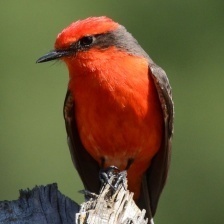
Species: VERMILION FLYCATHER
Scientific name: PYROCEPHALUS OBSCURUS